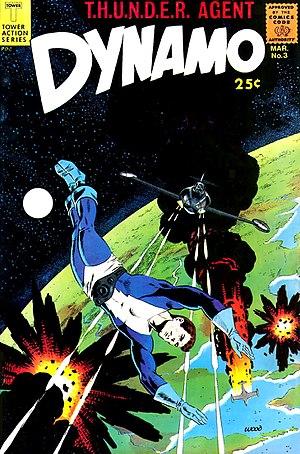
Wallace Allan Wood, plus connu sous le nom de Wally Wood, est un auteur et éditeur de bande dessinée américain, surtout connu dans le monde anglophone pour ses publications chez EC Comics et dans Mad et dans le monde francophone par les traductions parues dans L'Écho des savanes. William Gaines, directeur d'EC, a dit de lui : « Wally a dû être notre auteur le plus inquiet... Je ne prétends pas faire un rapport entre les deux, mais il a aussi peut-être été le plus brillant. »